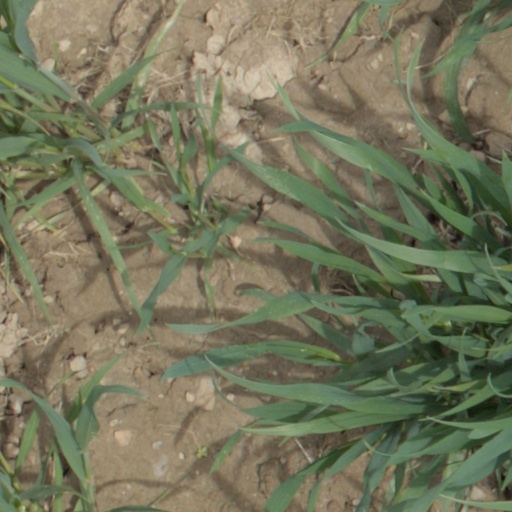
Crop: wheat